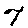
Label: 7